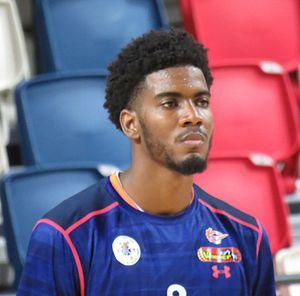
Shawn Dawson, le 12 décembre 1993, est un joueur israélien de basket-ball. Il évolue aux postes d'arrière et d'ailier. Il est le fils de l'ancien basketteur Joe Dawson.